List of people from Portland, Oregon

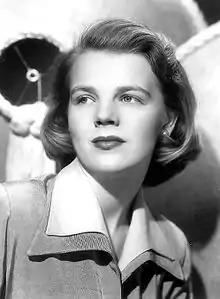
Rachel Ames, actress

Portland is a port city in the U.S. state of Oregon located at the confluence of the Willamette and Columbia Rivers. Established in the 1830s as a camp along the Oregon Trail, Portland evolved into a major West Coast industrial city during the twentieth century. Contemporarily, it is the most populous city in Oregon, and the second-largest city in the Pacific Northwest.